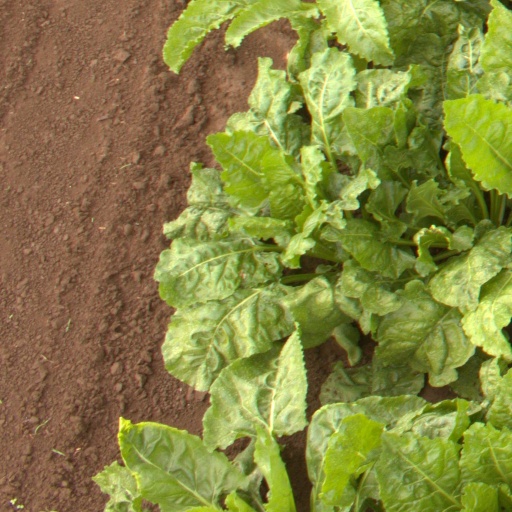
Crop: sugar beet